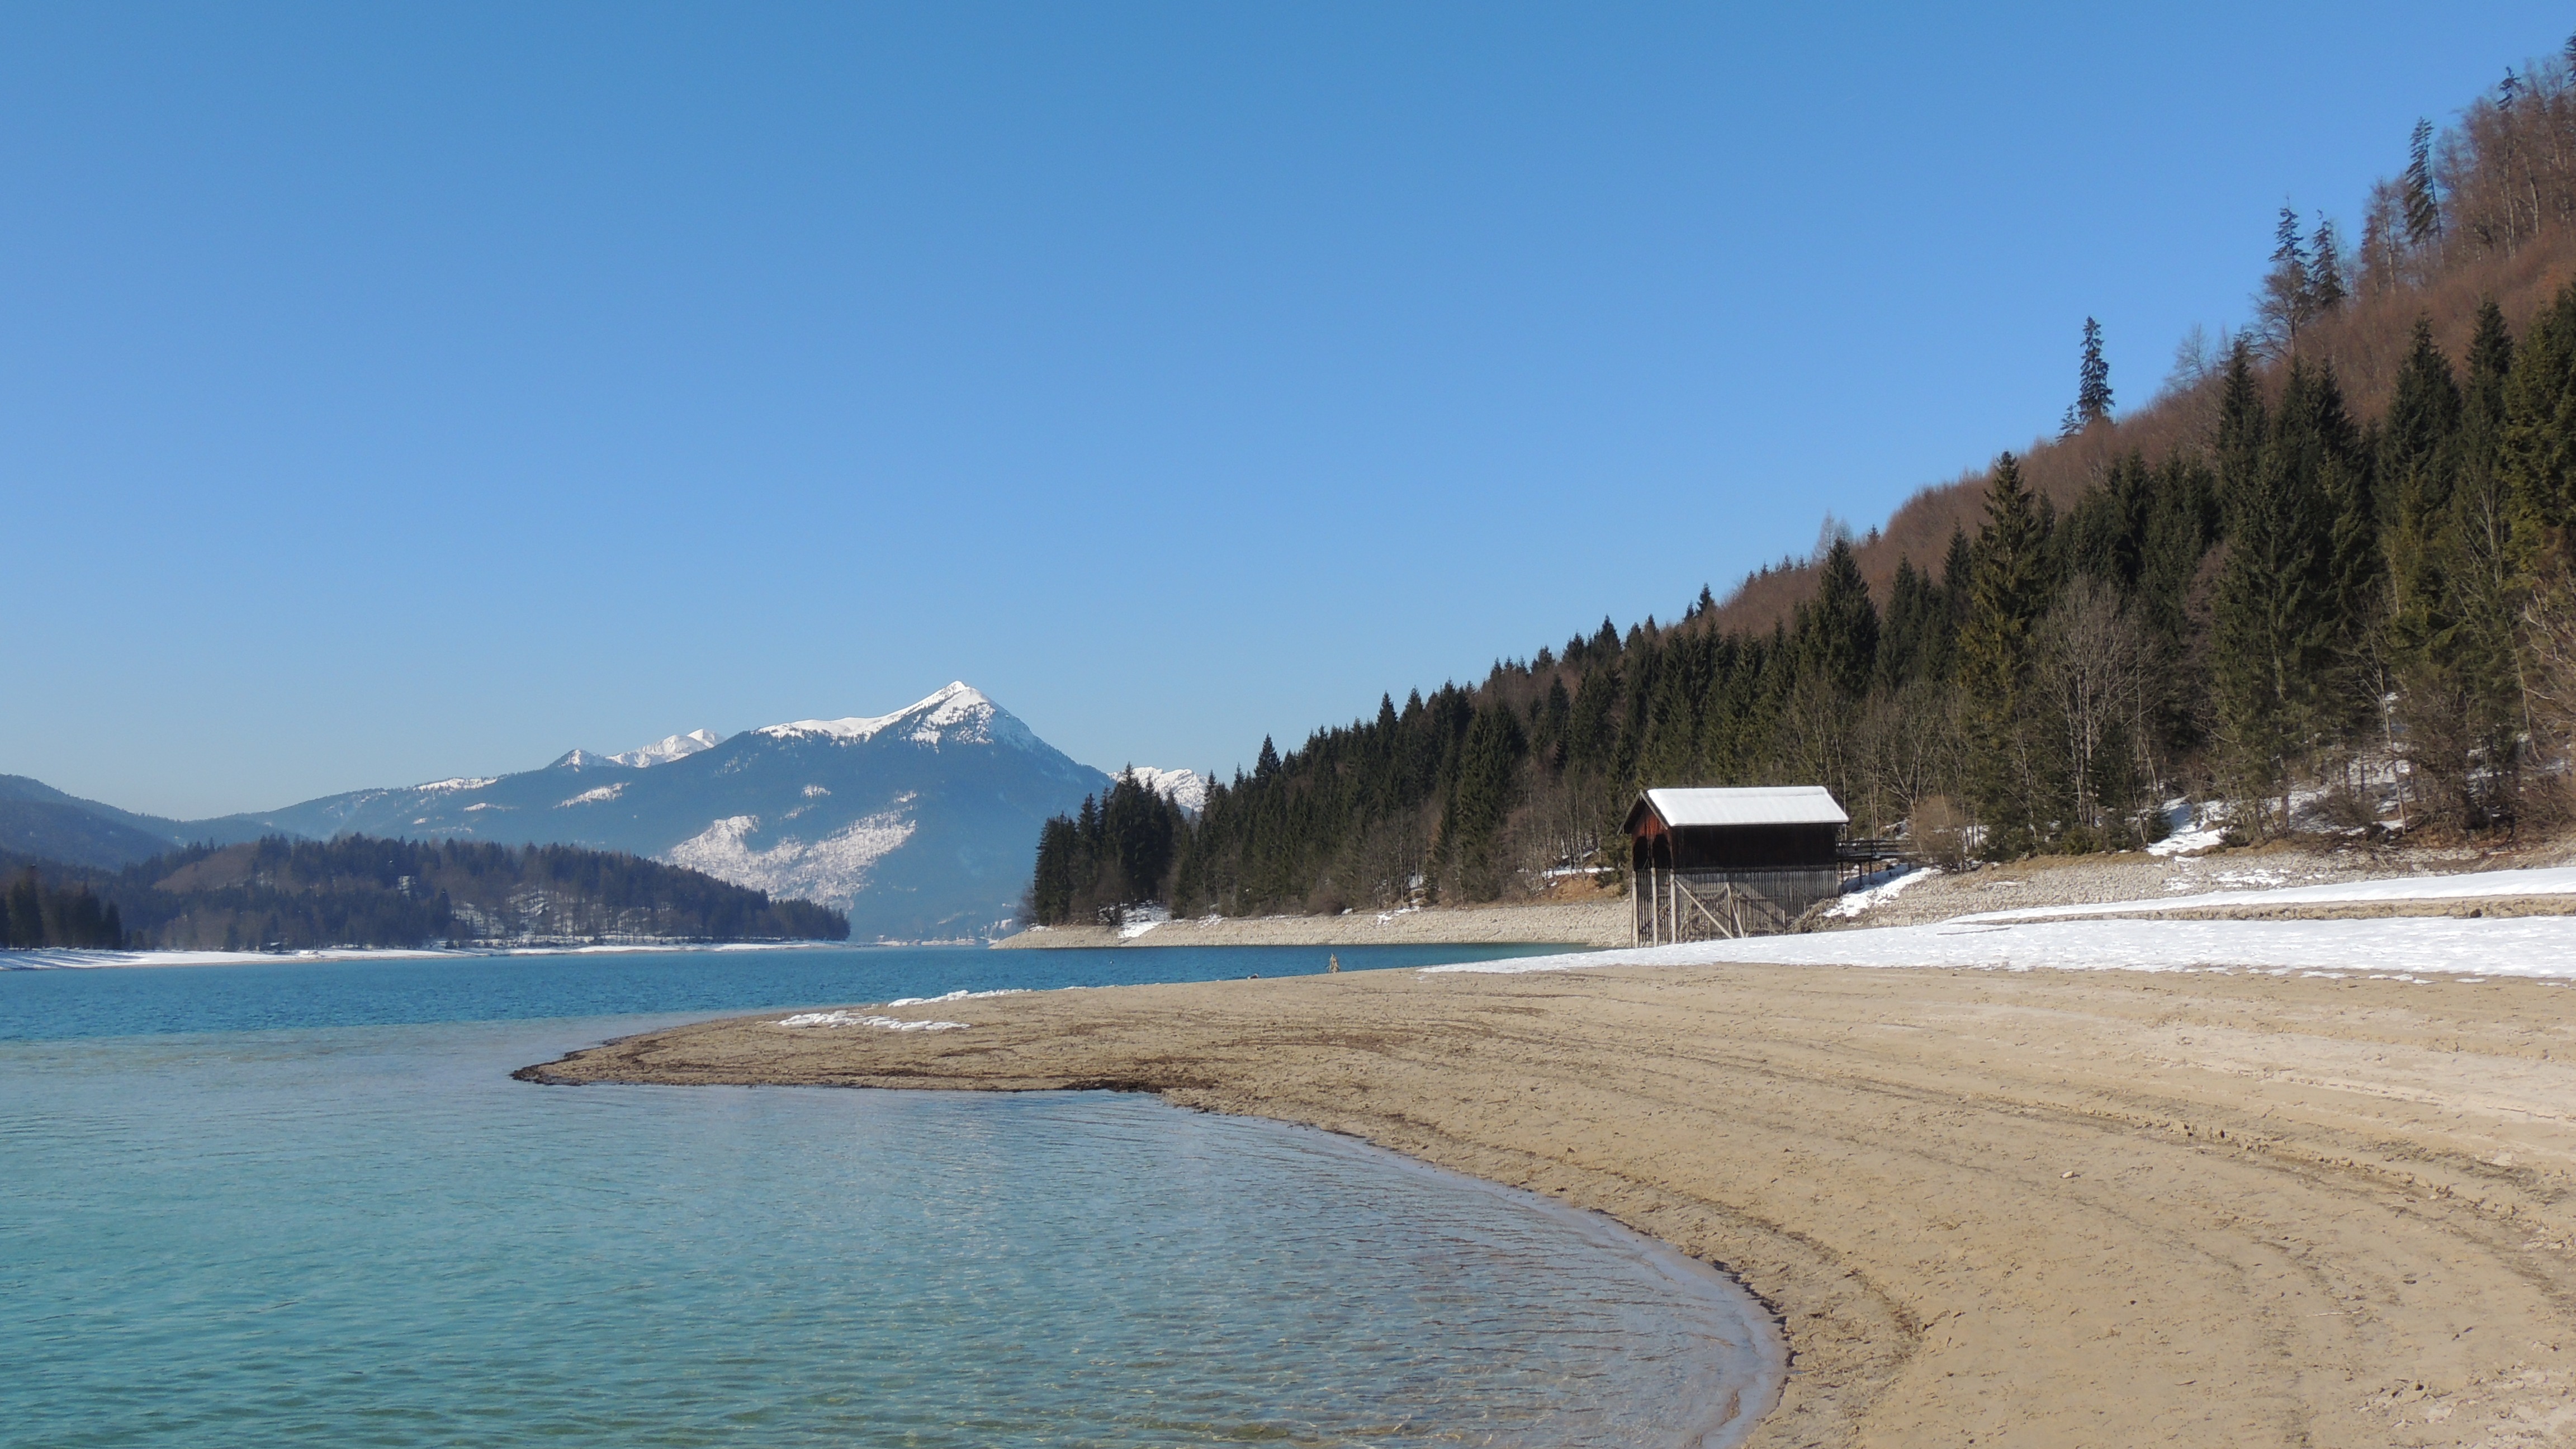
water, nature, mountain, lake, mountain range, vacation, reservoir, rocks, infrastructure, walchensee, landform, mountainous landforms